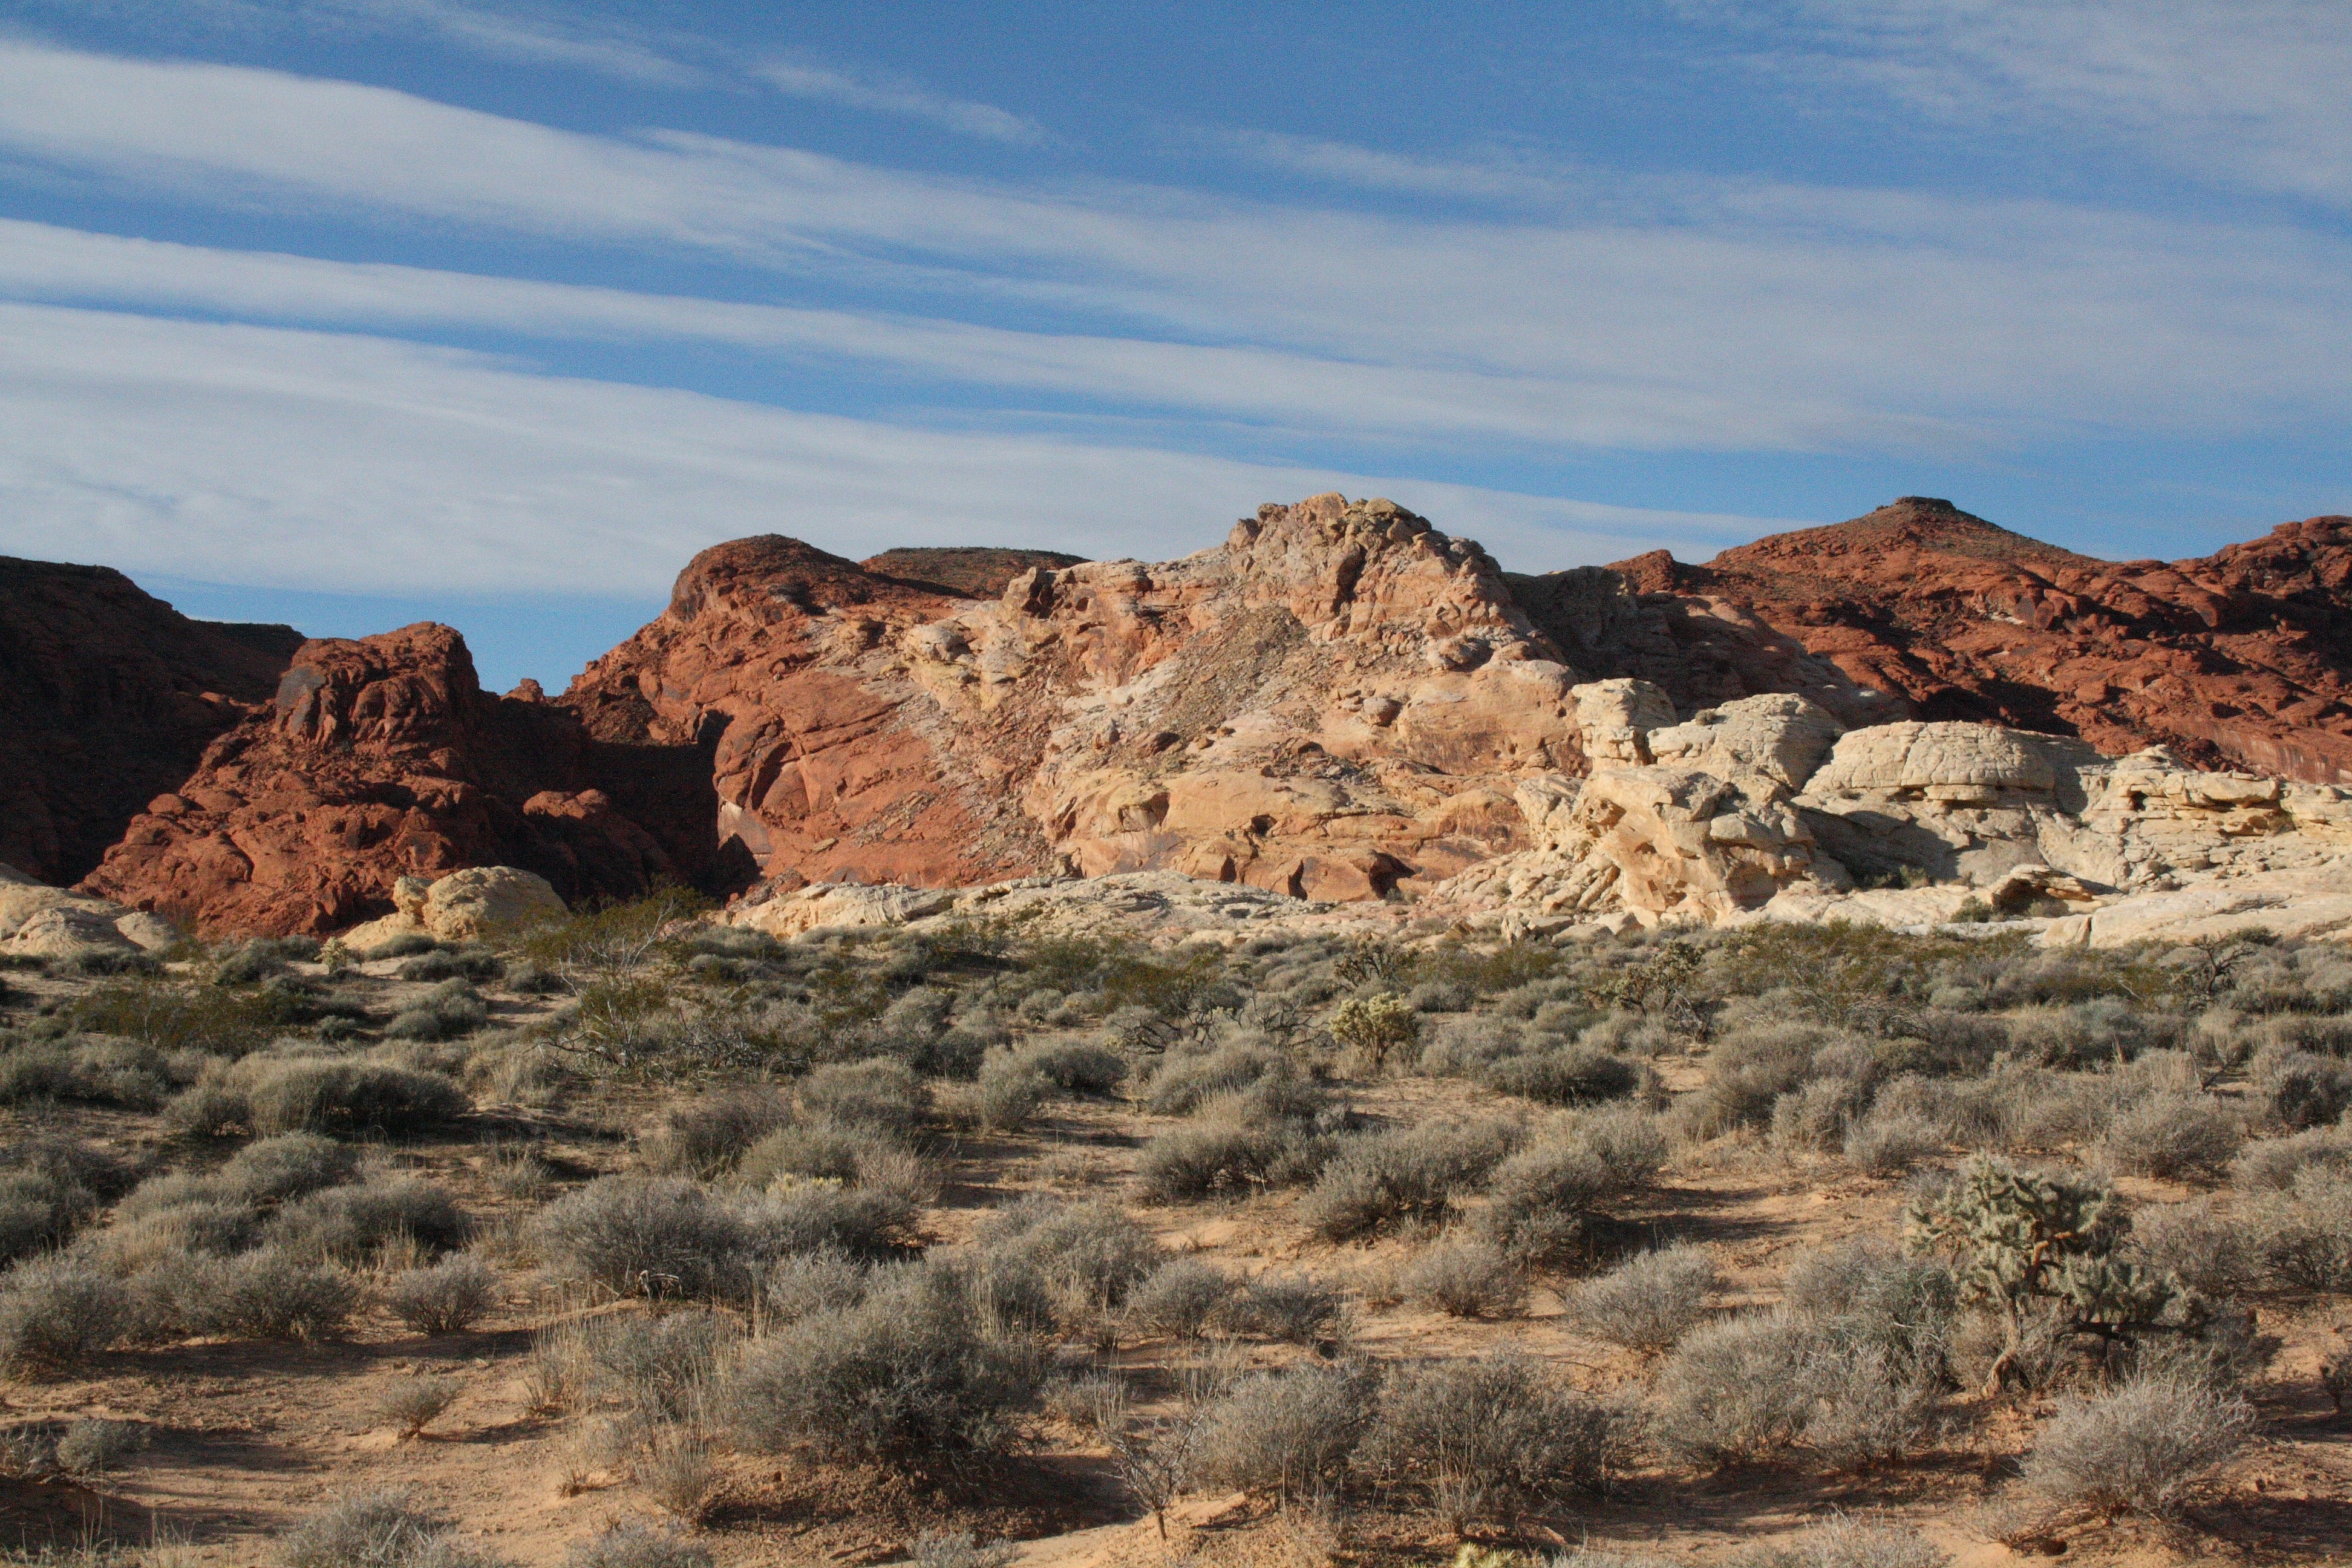
landscape, rock, wilderness, mountain, desert, valley, formation, usa, canyon, terrain, national park, material, geology, badlands, plateau, nevada, wadi, butte, landform, valley of fire, natural environment, geographical feature, aeolian landform, mountainous landforms